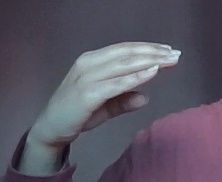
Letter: jeem